Unified Payments Interface

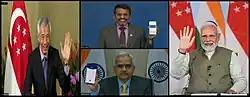
Singapore's Prime Minister Lee Hsien Loong with the Indian Prime Minister Narendra Modi during the Virtual Launch of UPI-PayNow Linkage.

UPI has been integrated with Singapore's similar payment system called PayNow. The PayNow is Singapore's equivalent of India's UPI, just like UPI the PayNow is also a near-instant real-time payment system developed by Association of Banks in Singapore. PayNow interface facilitates inter-bank peer-to-peer and person-to-merchant transactions. The system is supported by all major Singaporean banks and is regulated by the Monetary Authority of Singapore (MAS) and works by transferring funds between two bank accounts. Same as UPI, the PayNow, can send payments to vendors or others just by sending payments to their phone number or via Virtual Payment Address (VPA). Payments can be made to any registered Singaporean mobile number, NRIC, corporate Unique Entity Number (UEN) or Virtual Payment Address (VPA), or by scanning QR codes. After the UPI and pay now integration, the people with Indian UPI can make online or real life payments in Singapore to anyone who has PayNow facilities sending money to the mobile number,QR Code, or VAN, etc. Similarly anyone who has Singapore's pay now can send money to people or businesses who have UPI.